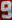
Number: 9